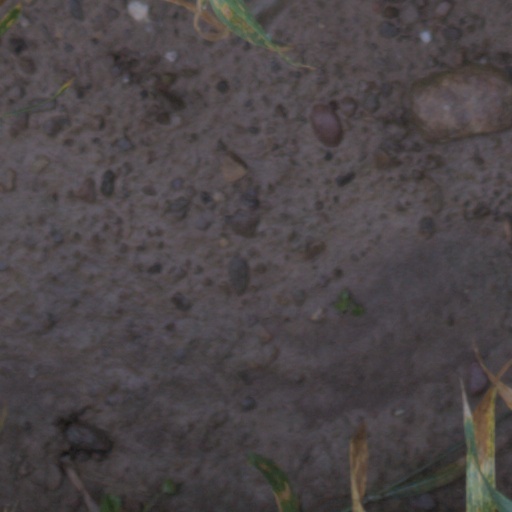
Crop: wheat